The Hammer of Thor: The Game of Norse Mythology

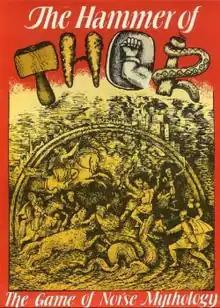
Cover of the second edition

The Hammer of Thor, subtitled "The Game of Norse Mythology", is a board game for 2–362 players published by Nova Game Designs (originally Gameshop) in 1980.